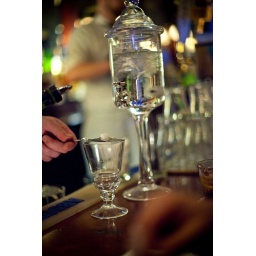
Ice cold water slowly drips over the sugar cube, dissolving and joining the absinthe in the glass below...